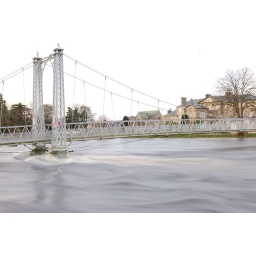
Very high water in the river Ness